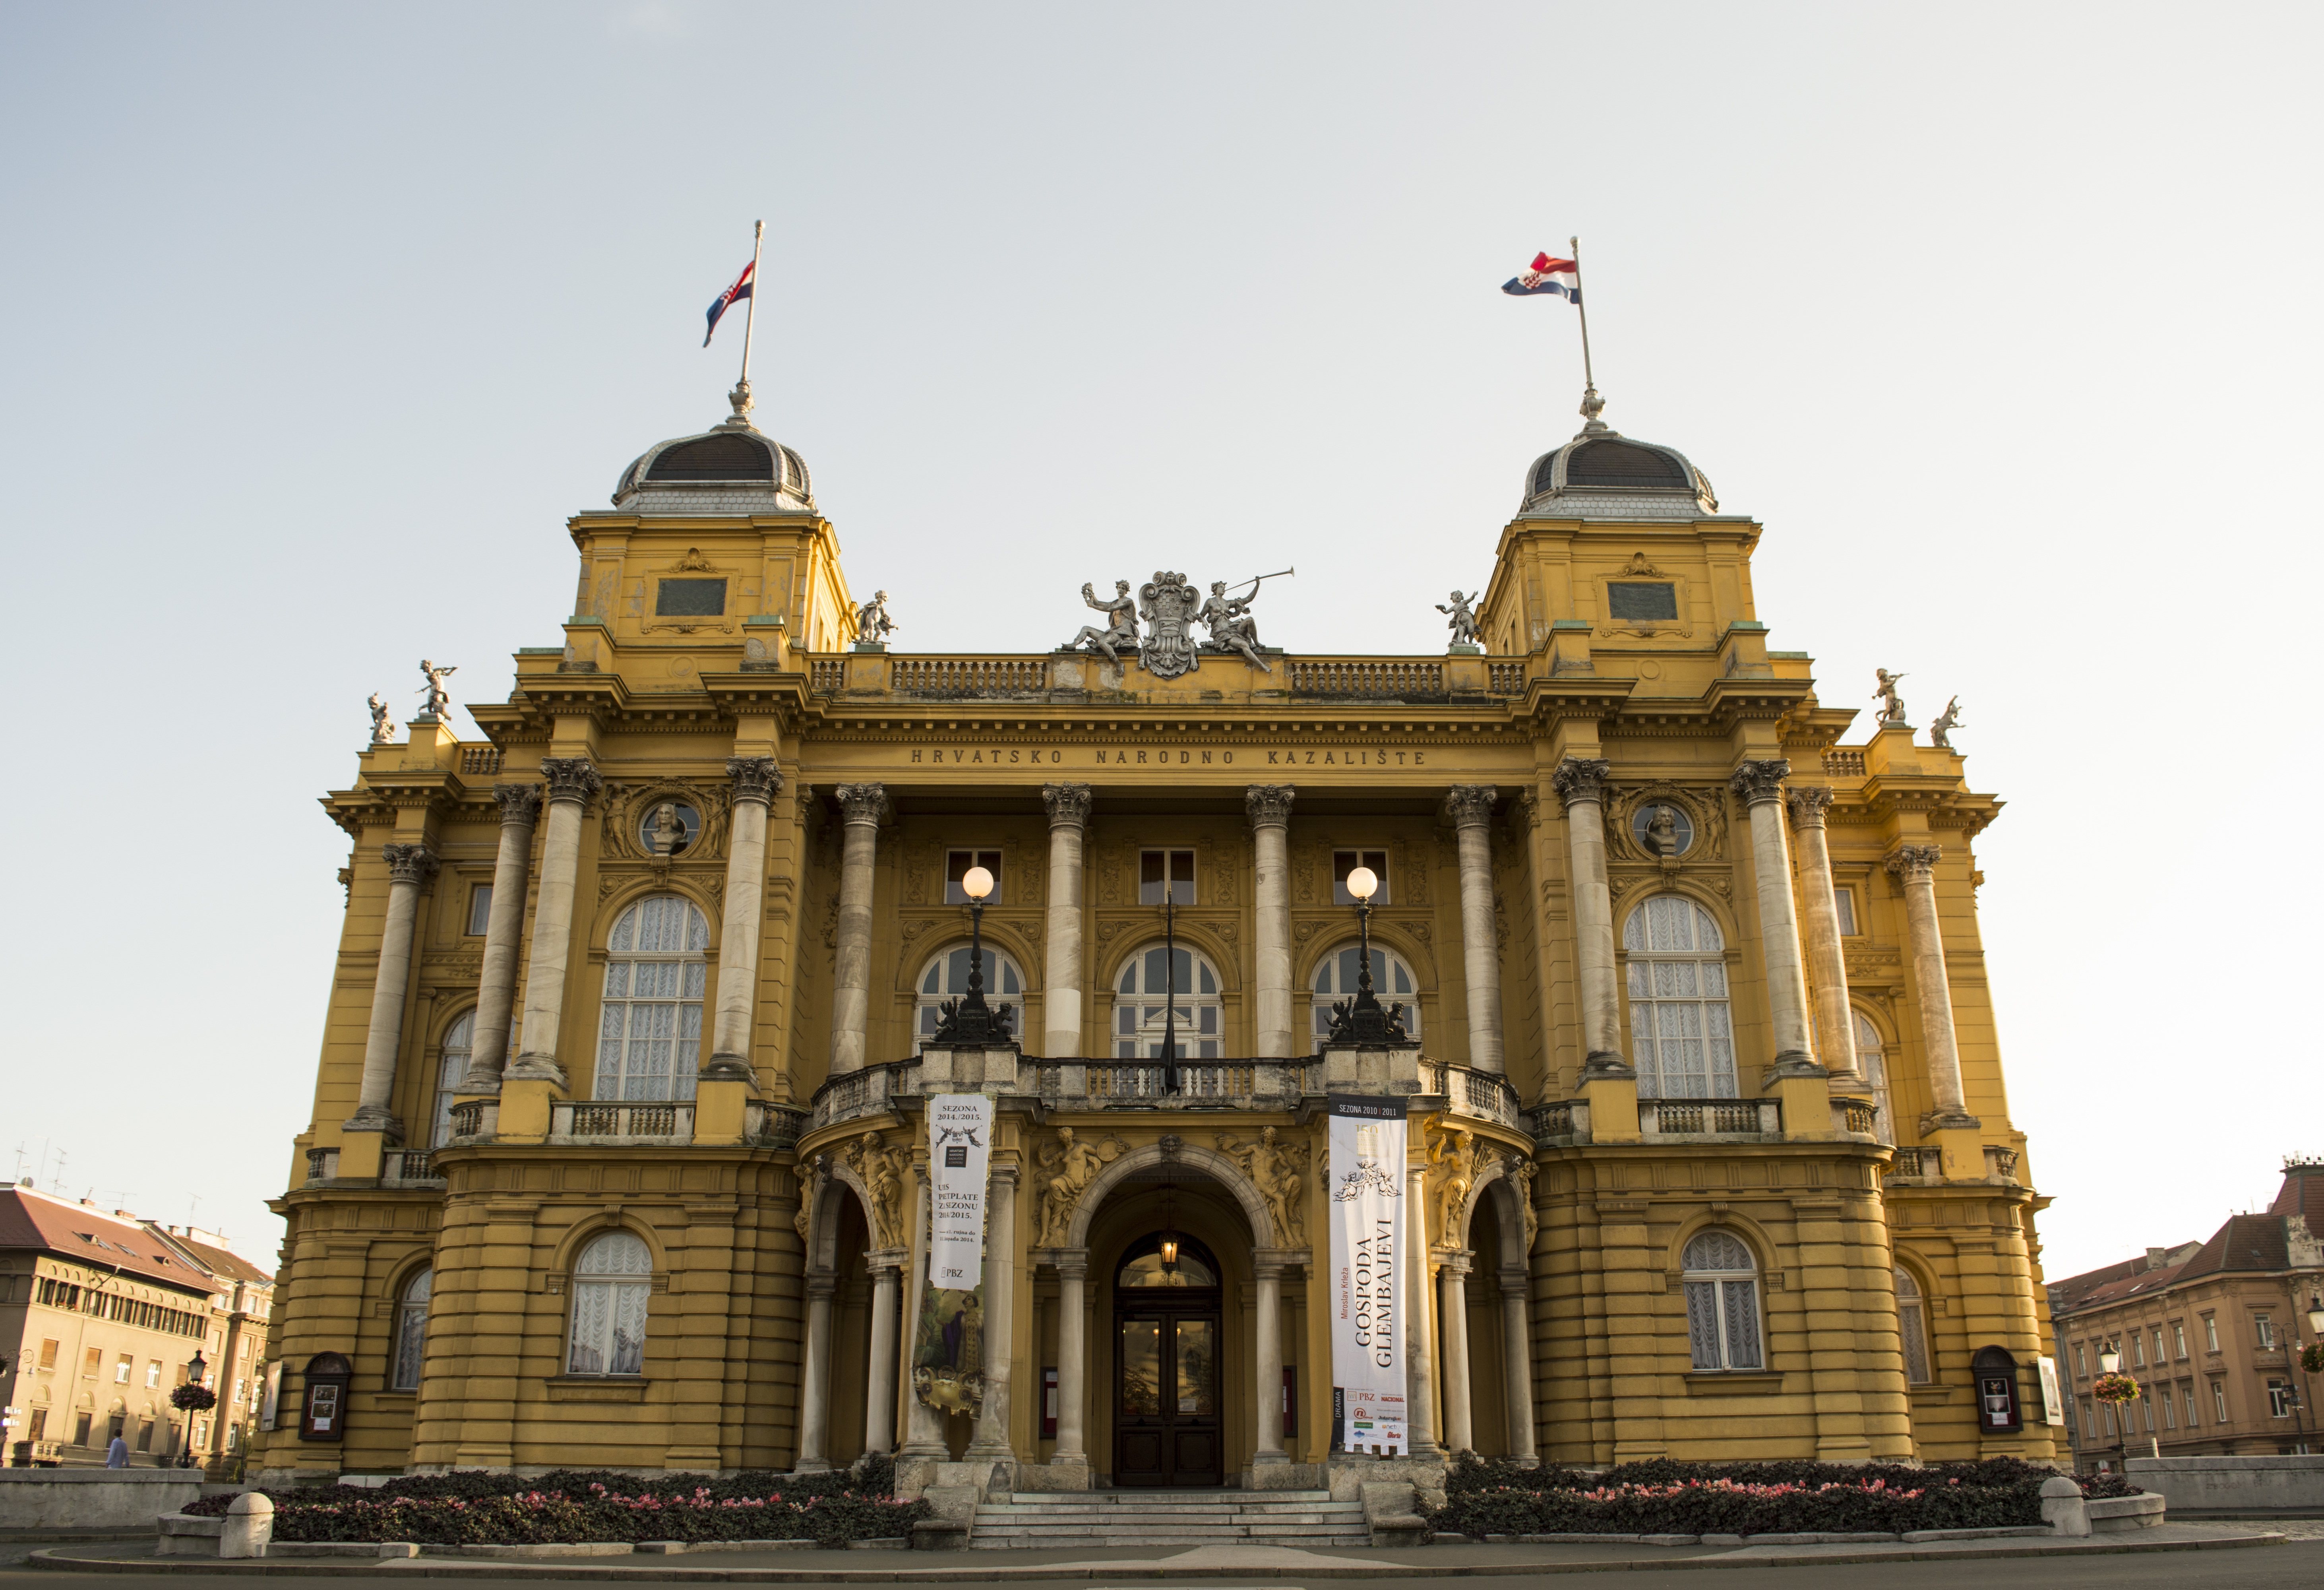
architecture, town, building, palace, old, city, europe, opera, landmark, facade, church, yellow, place of worship, sunny, croatia, synagogue, culture, theater, basilica, dome, baroque, ancient history, zagreb, ancient roman architecture, national theater, hnk